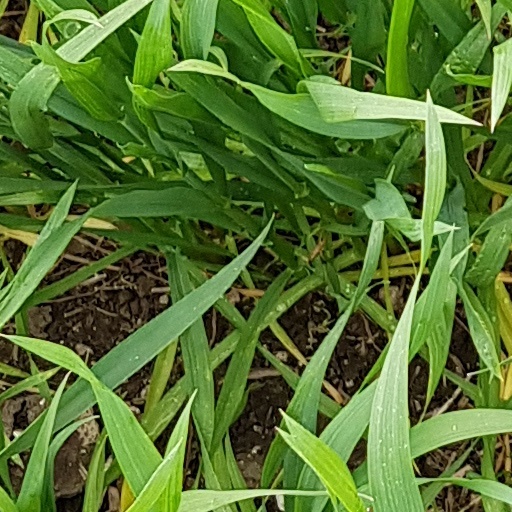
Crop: wheat